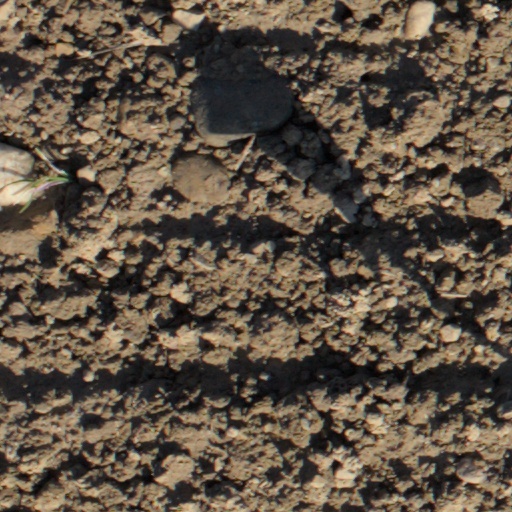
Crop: wheat